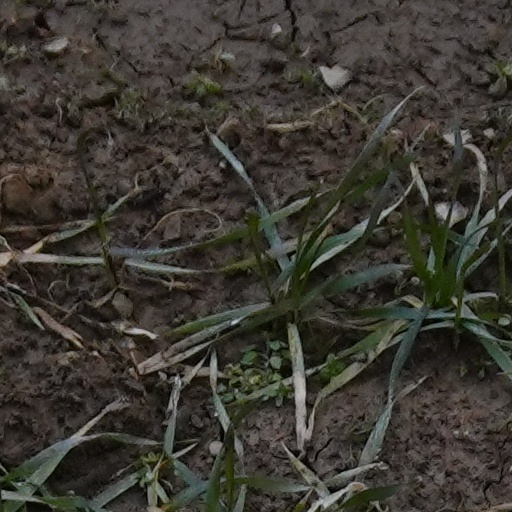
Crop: wheat